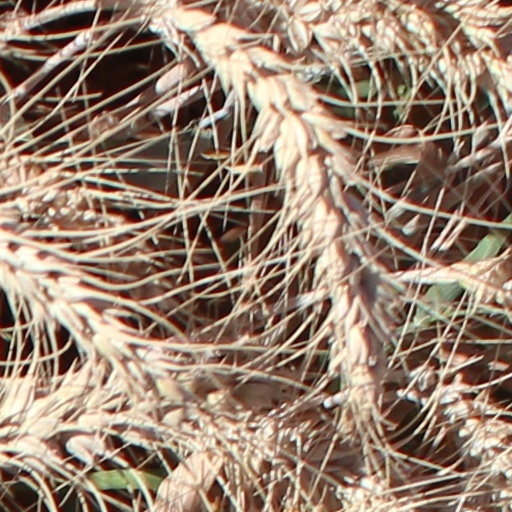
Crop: wheat